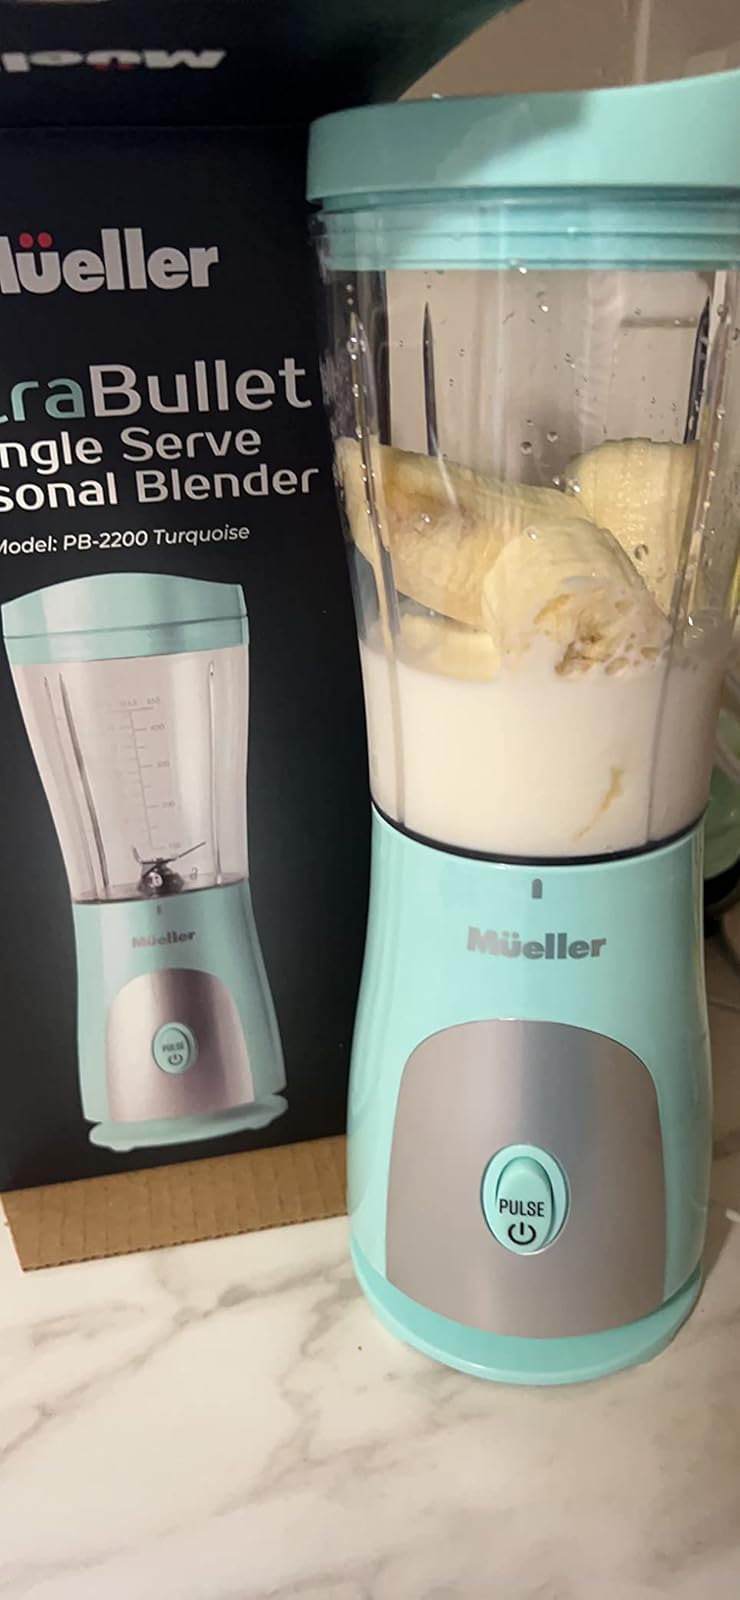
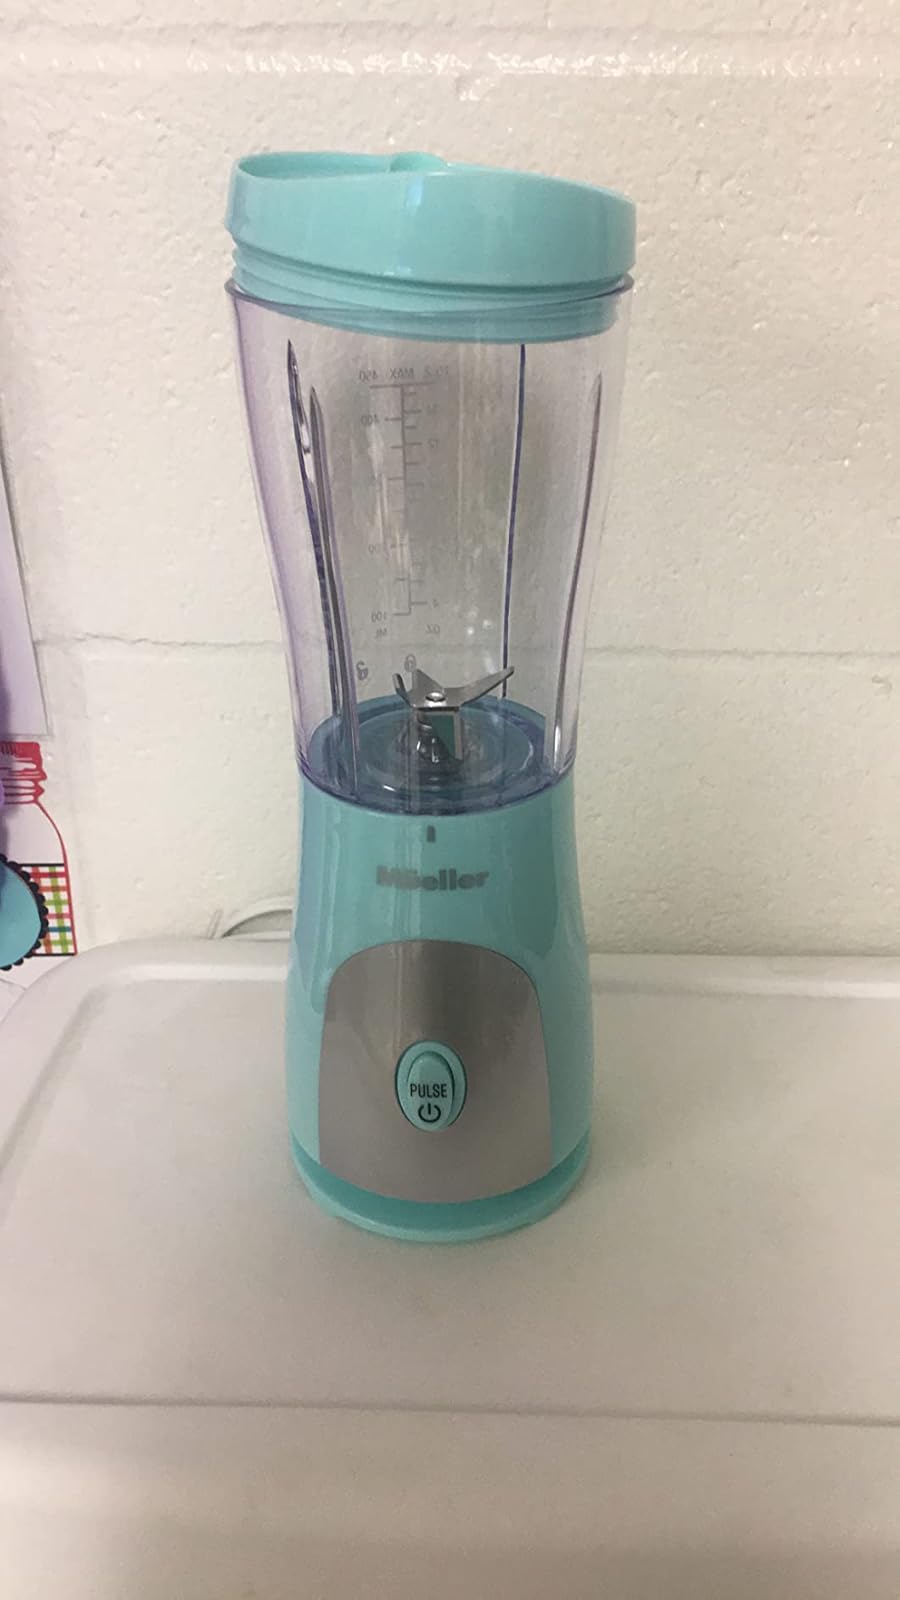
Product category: items_blender
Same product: yes